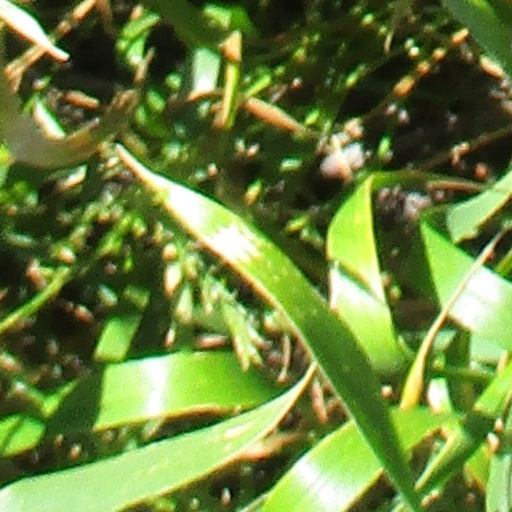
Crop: wheat